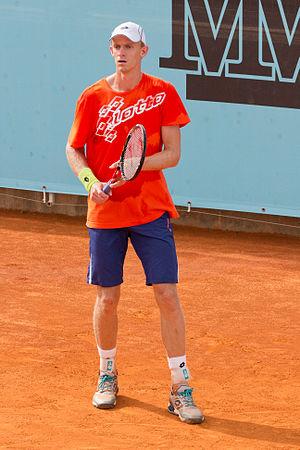
Kevin Anderson, né le 18 mai 1986 à Johannesburg, est un joueur de tennis sud-africain, professionnel depuis 2007.